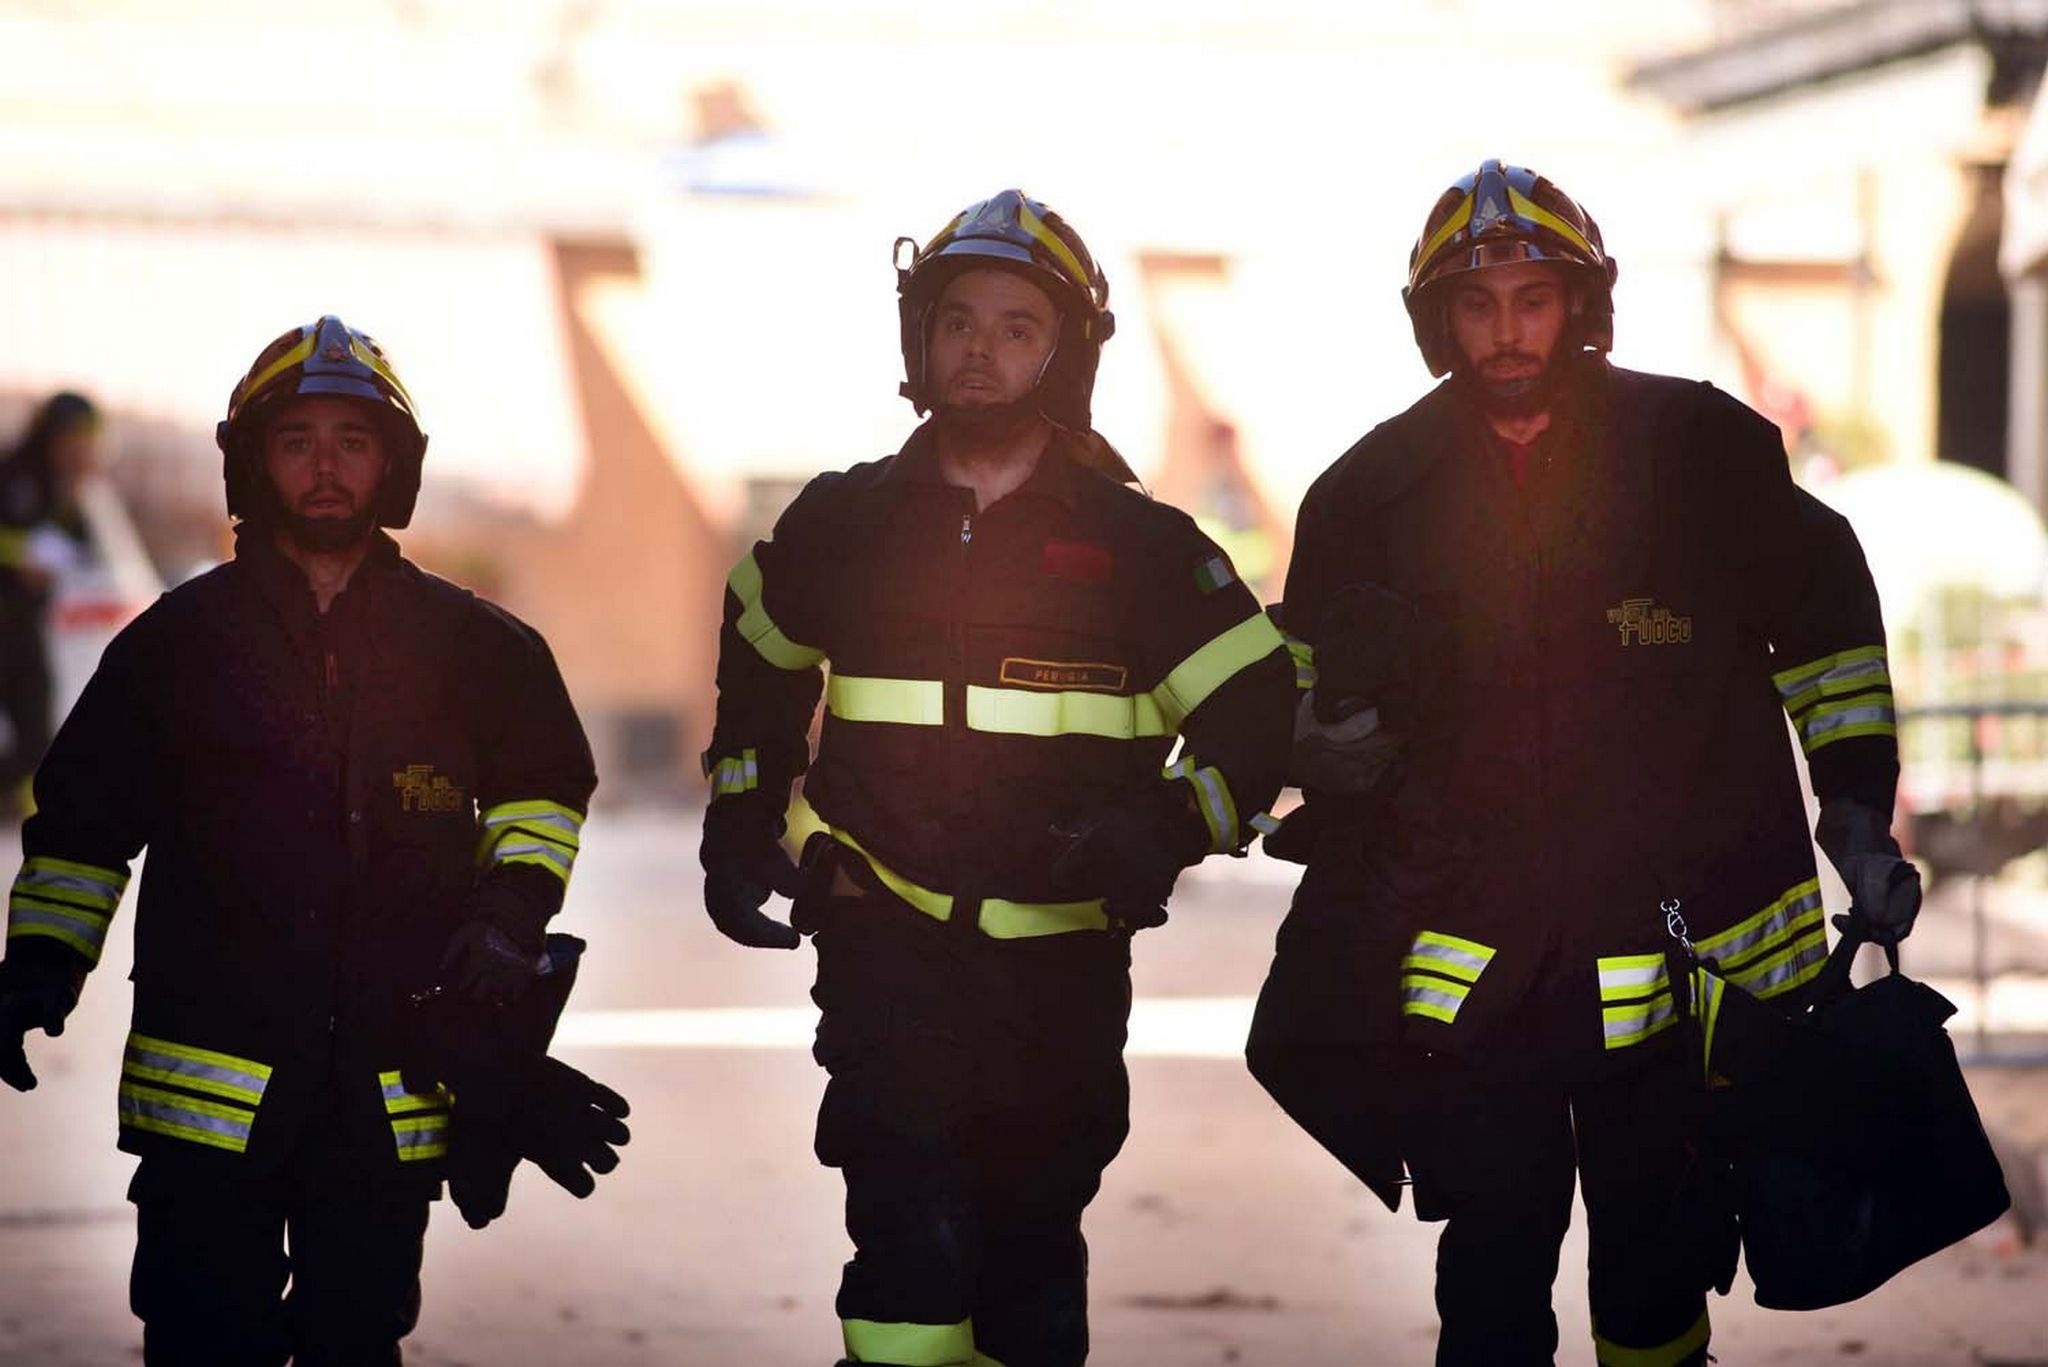
person, people, team, police, earthquake, firefighter, norcia, earthquake italy, san bendetto norcia earthquake, earthquake norcia